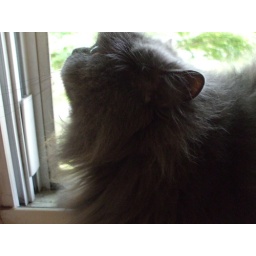
My baby boy in the window